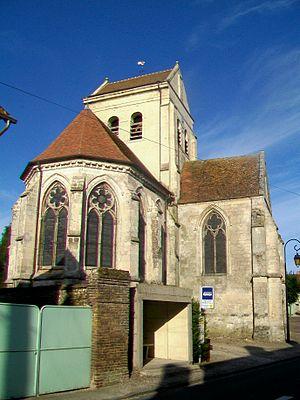
Vue d'ensemble depuis le nord-est.
L'église Notre-Dame est une église catholique située à Trumilly, en France. Comme souvenir de la première église romane du village et témoin de son ancienneté, elle conserve un portail de la fin du XIᵉ siècle. Sinon, l'église est issue de la transformation gothique d'une seconde église romane de la première moitié du XIIᵉ siècle. Un nouveau chœur gothique rayonnant est édifié entre 1230 / 1240, faisant preuve d'une recherche architecturale et d'une qualité d'exécution rares pour une petite église rurale. Le croisillon sud est reconstruit peu après, puis les parties anciennes sont remaniées et voûtées d'ogives. Malgré les six campagnes de construction qui peuvent être identifiées, l'ensemble paraît tout à fait harmonieux. Le clocher, bien que pas très éloigné de certains clochers romans simples de la région, a été entièrement bâti à neuf peu avant la Révolution française. Globalement, l'église de Trumilly est très bien conservée et n'a jamais subi de restaurations profondes jusqu'à la fin du XXᵉ siècle. En plus de la qualité architecturale du chœur, c'est donc surtout son authenticité qui rend l'édifice remarquable.